Red-bellied black snake

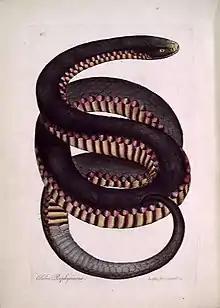
""Coluber porphyriacus"", "Zoology and botany of New Holland" (1794), illustration from original description

The genus "Pseudechis" was created for this species by German biologist Johann Georg Wagler in 1830; several more species have been added to the genus subsequently. The name is derived from the Greek words "pseudēs" "false", and "echis" "viper". Snake expert Eric Worrell, in 1961, analysed the skulls of the genus and found that of the red-bellied black snake to be the most divergent. Its position as an early offshoot from the rest of the genus has been confirmed genetically in 2017.